Robiatherium

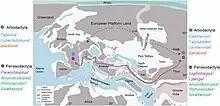
Palaeogeography of Europe and Asia during the middle Eocene with possible artiodactyl and perissodactyl dispersal routes.

For much of the Eocene, a hothouse climate with humid, tropical environments with consistently high precipitations prevailed. Modern mammalian orders including the Perissodactyla, Artiodactyla, and Primates (or the suborder Euprimates) appeared already by the early Eocene, diversifying rapidly and developing dentitions specialized for folivory. The omnivorous forms mostly either switched to folivorous diets or went extinct by the middle Eocene (47 – 37 Ma) along with the archaic "condylarths". By the late Eocene (approx. 37 – 33 Ma), most of the ungulate form dentitions shifted from bunodont cusps to cutting ridges (i.e. lophs) for folivorous diets.